Korean royal court cuisine

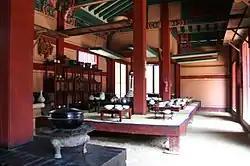
A recreation of a royal kitchen in which "kungnyŏ" (court ladies) worked, displayed in the Dae Jang Geum Theme Park

Collectively known as "gungjung eumsik" during the pre-modern era, the foods of the royal palace reflected the opulent nature of the past rulers of the Korean peninsula. The opulent nature of the royalty is evidenced in examples as far back as the Silla kingdom, where a man-made lake (Anapji Lake, located in Gyeongju) was created with multiple pavilions and halls for the sole purpose of opulent banquets and a spring-fed channel, Poseokjeong, was created for the singular purpose of setting wine cups afloat during the writing of poems.